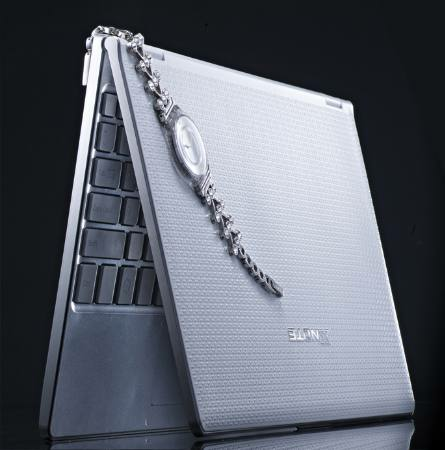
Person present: No